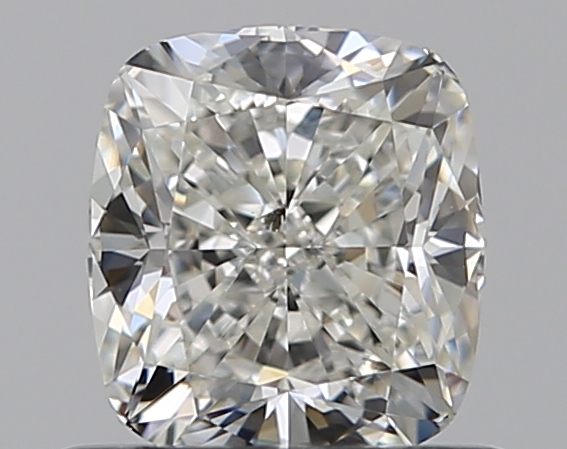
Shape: cushion
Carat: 0.72
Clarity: SI1
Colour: H
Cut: EX
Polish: EX
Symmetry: VG
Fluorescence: N
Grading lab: GIA
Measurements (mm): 5.32 x 4.81 x 3.33